History of fantasy

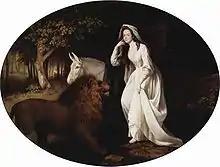
Portrait of Isabella Saltonstall as Una, a character from "The Faerie Queene", by George Stubbs.

With increases in learning in the medieval European era, literary fiction joined earlier myths and legends. Among the first genres to appear was romance. This genre embraced fantasy, and not only simply followed traditional myths and fables, but, in its final form, added new fantastical elements.